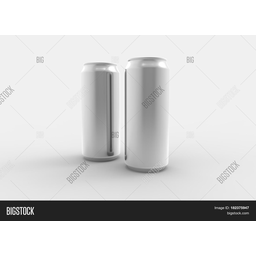
Label: cans